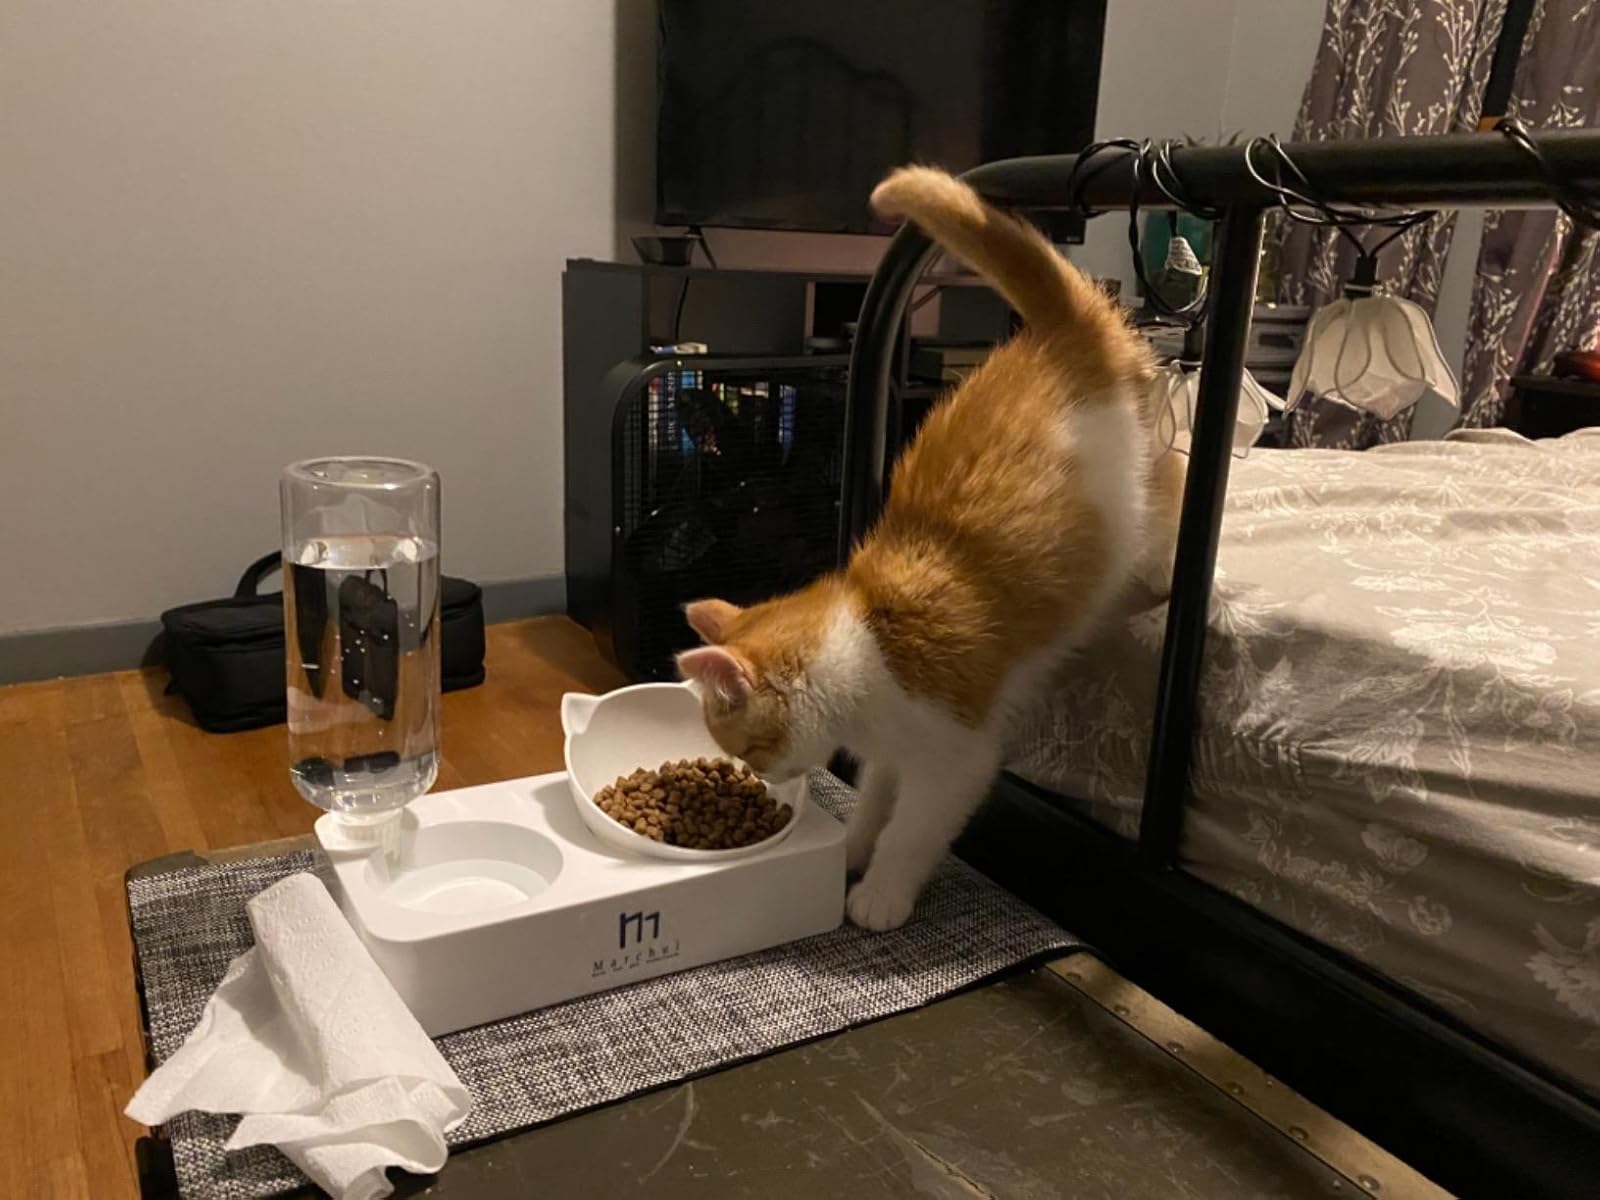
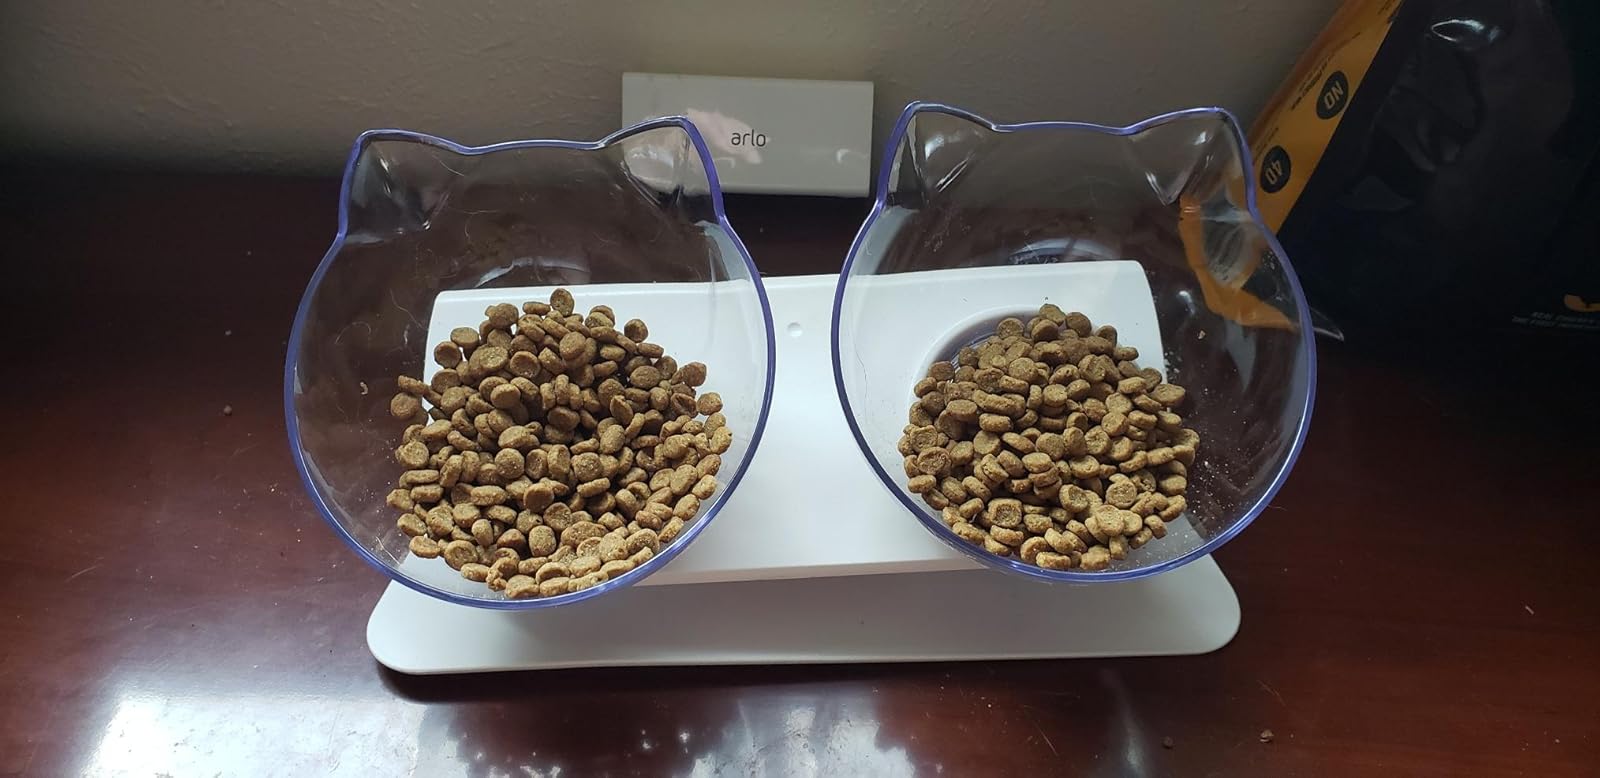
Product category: items_bowl
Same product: no